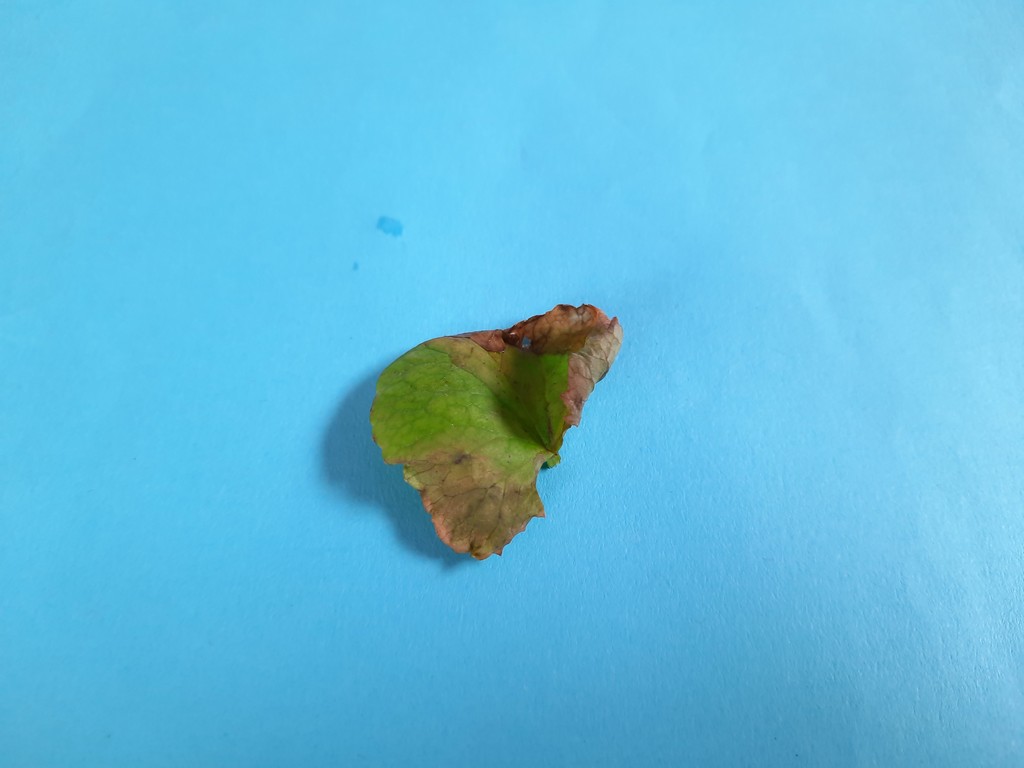
Label: Unhealthy